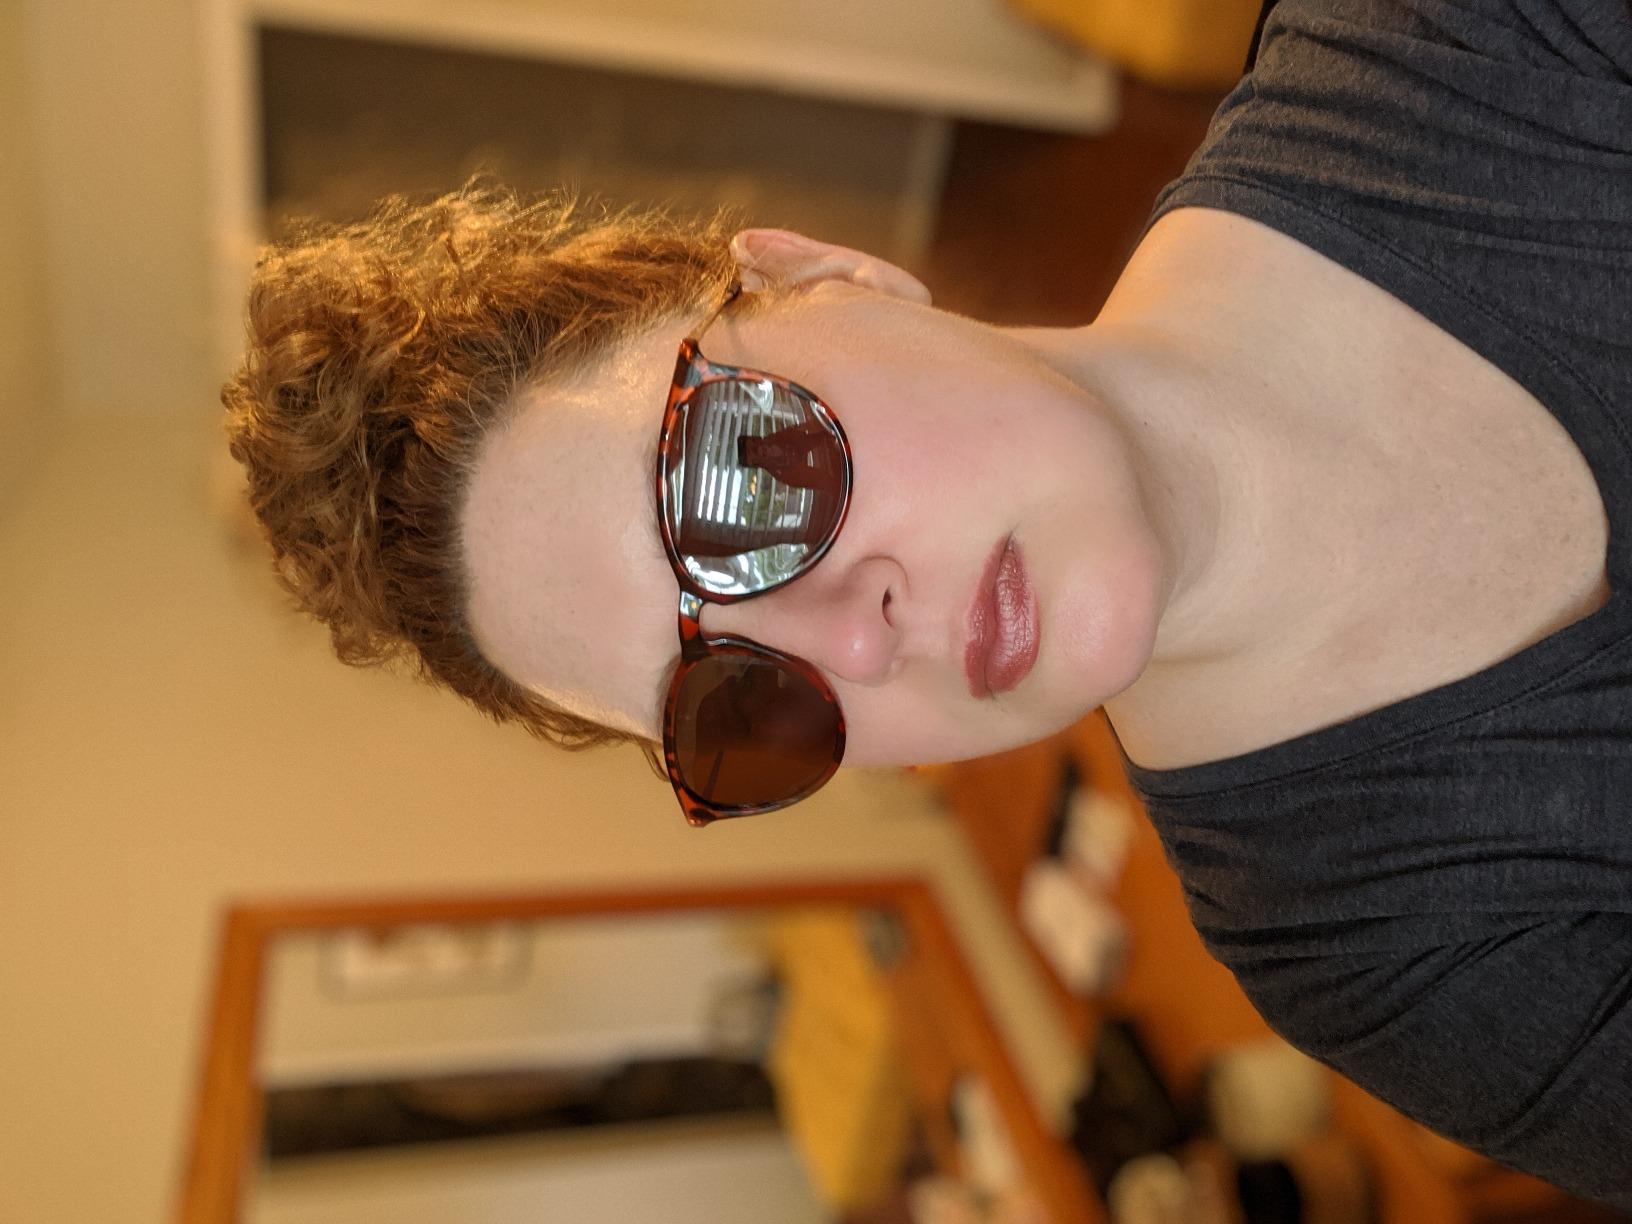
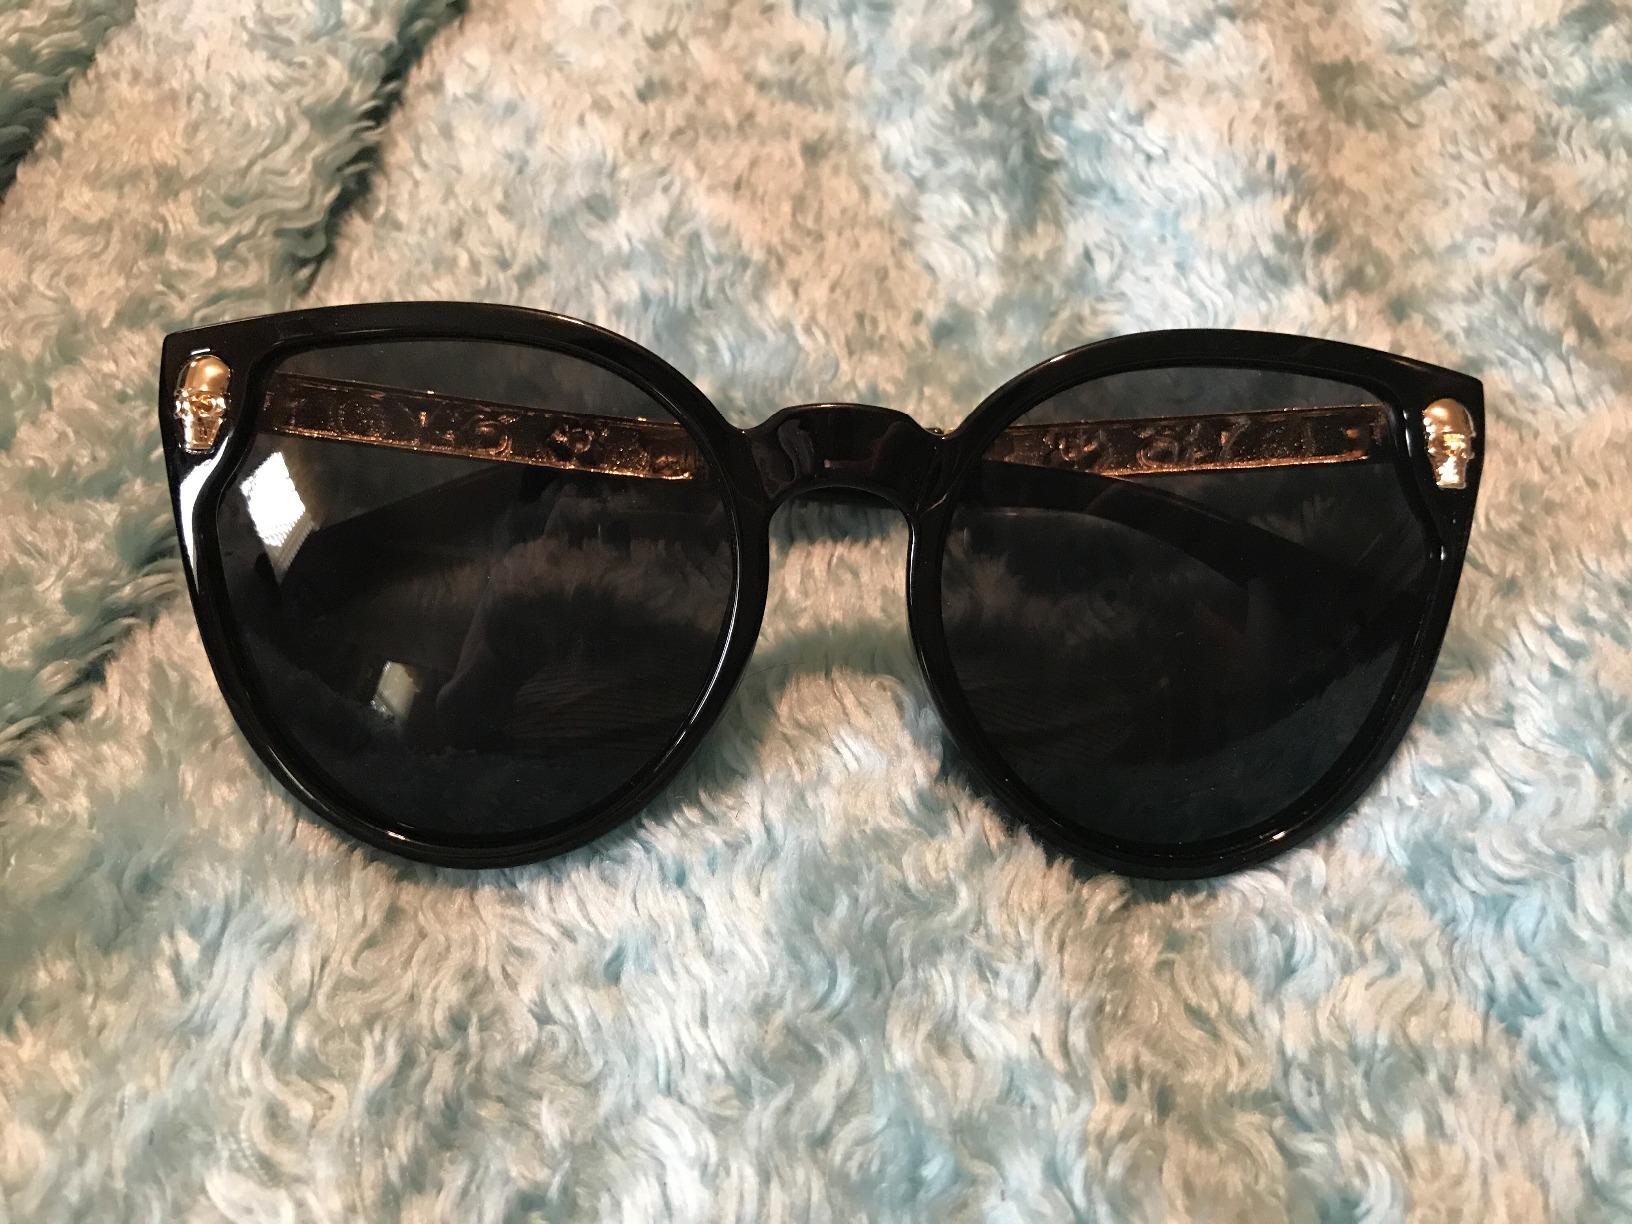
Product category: accessories_sunglasses
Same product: no